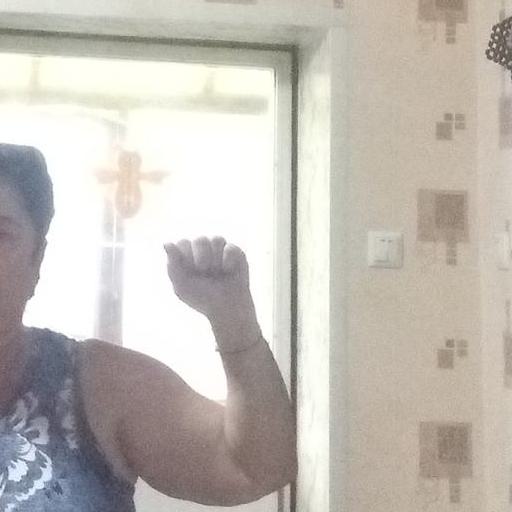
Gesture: fist